Miroslava Breach

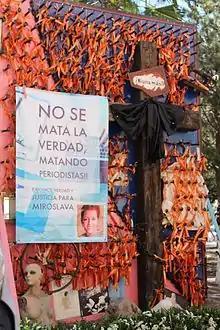
Homage erected to the memory of Miroslava Breach days after her assassination.

Miroslava Breach Velducea (7 August 1962 – 23 March 2017) was a Mexican investigative journalist for "La Jornada" and "Norte de Juárez" in Chihuahua City, Mexico known for her reportage of human rights violations, drug trafficking, and government corruption. She was murdered on 23 March 2017 as she was leaving her home. She was one of six journalists killed in Mexico in 2017.